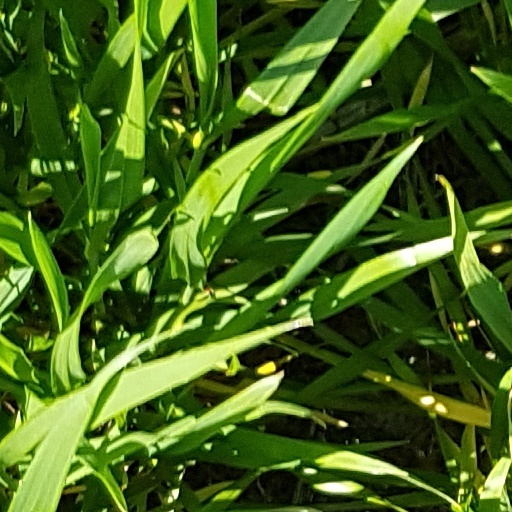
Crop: wheat